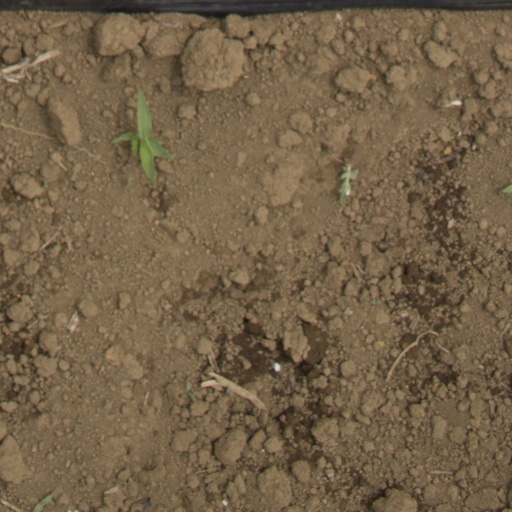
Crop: Jerusalem artichoke